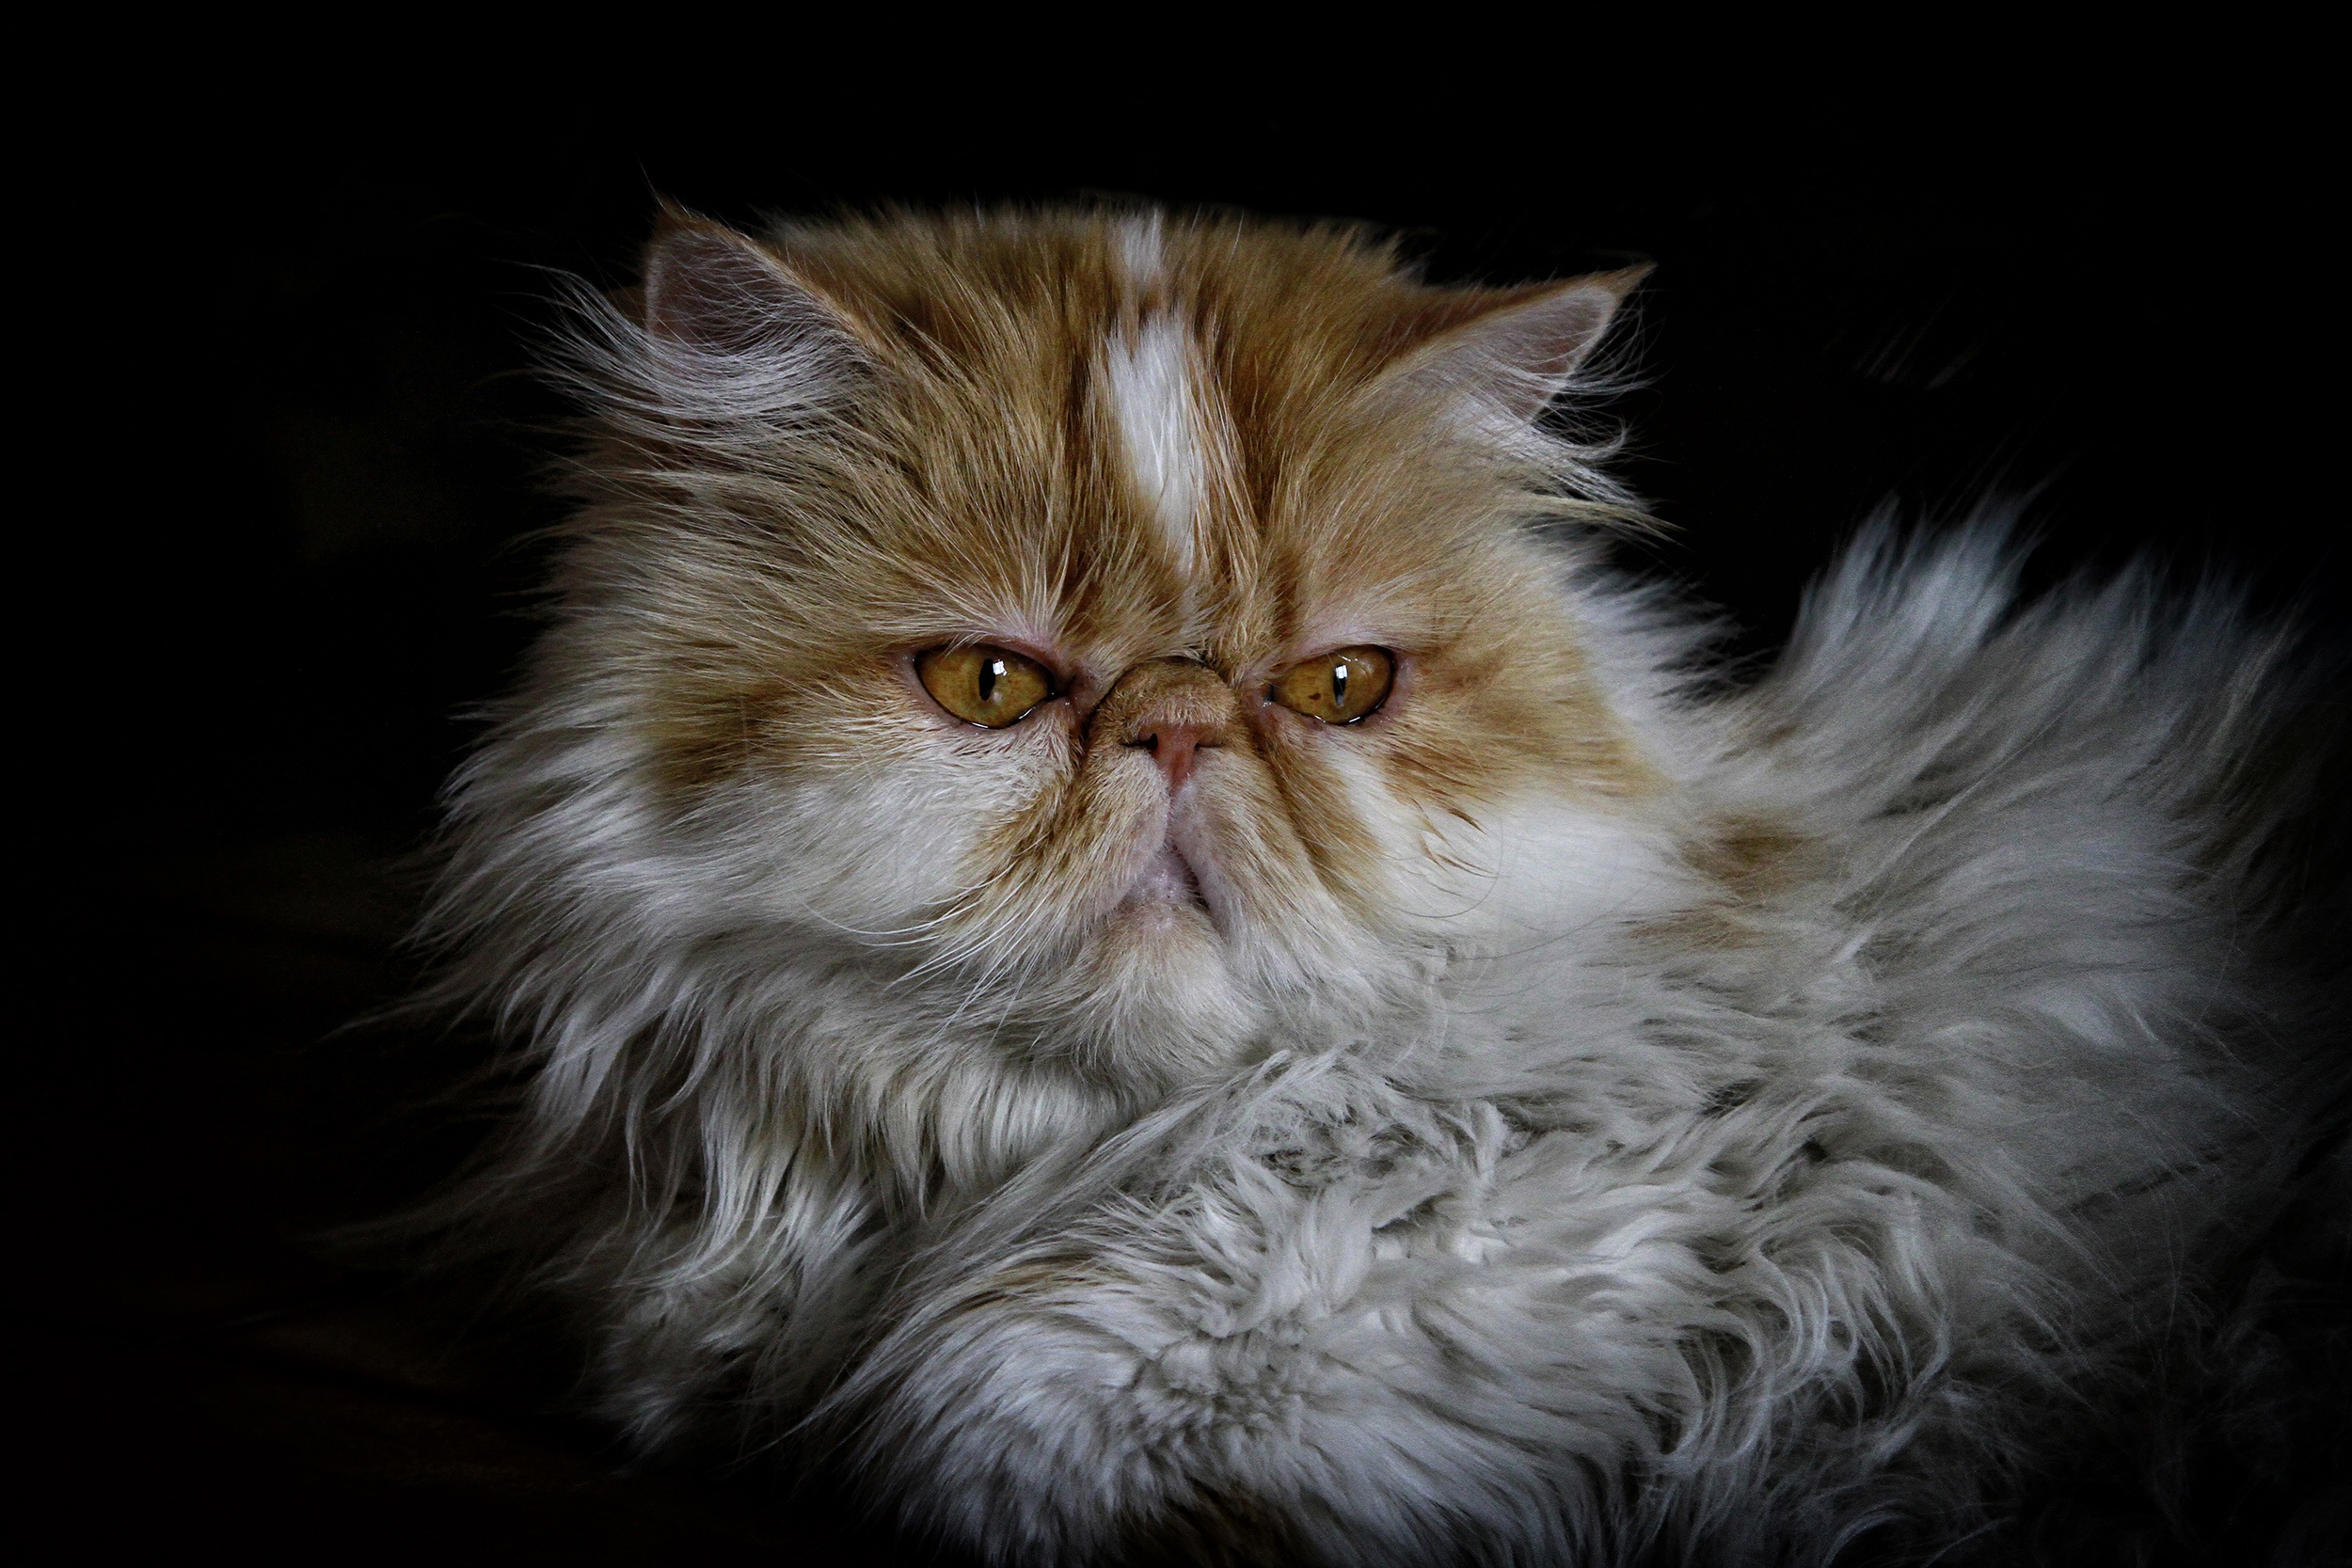
animal, pet, cat, mammal, whiskers, vertebrate, siberian, persian, norwegian forest cat, small to medium sized cats, cat like mammal, carnivoran, domestic short haired cat, domestic long haired cat, british semi longhair, persian cat